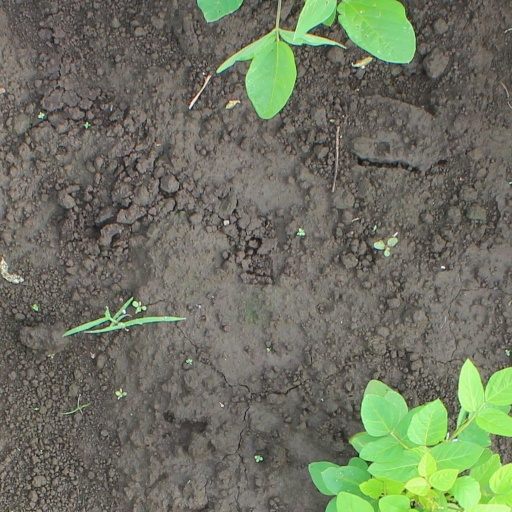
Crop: soybean